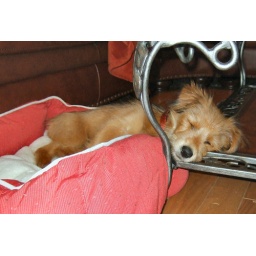
Millie resting her head on coffee table while sleeping in her bed